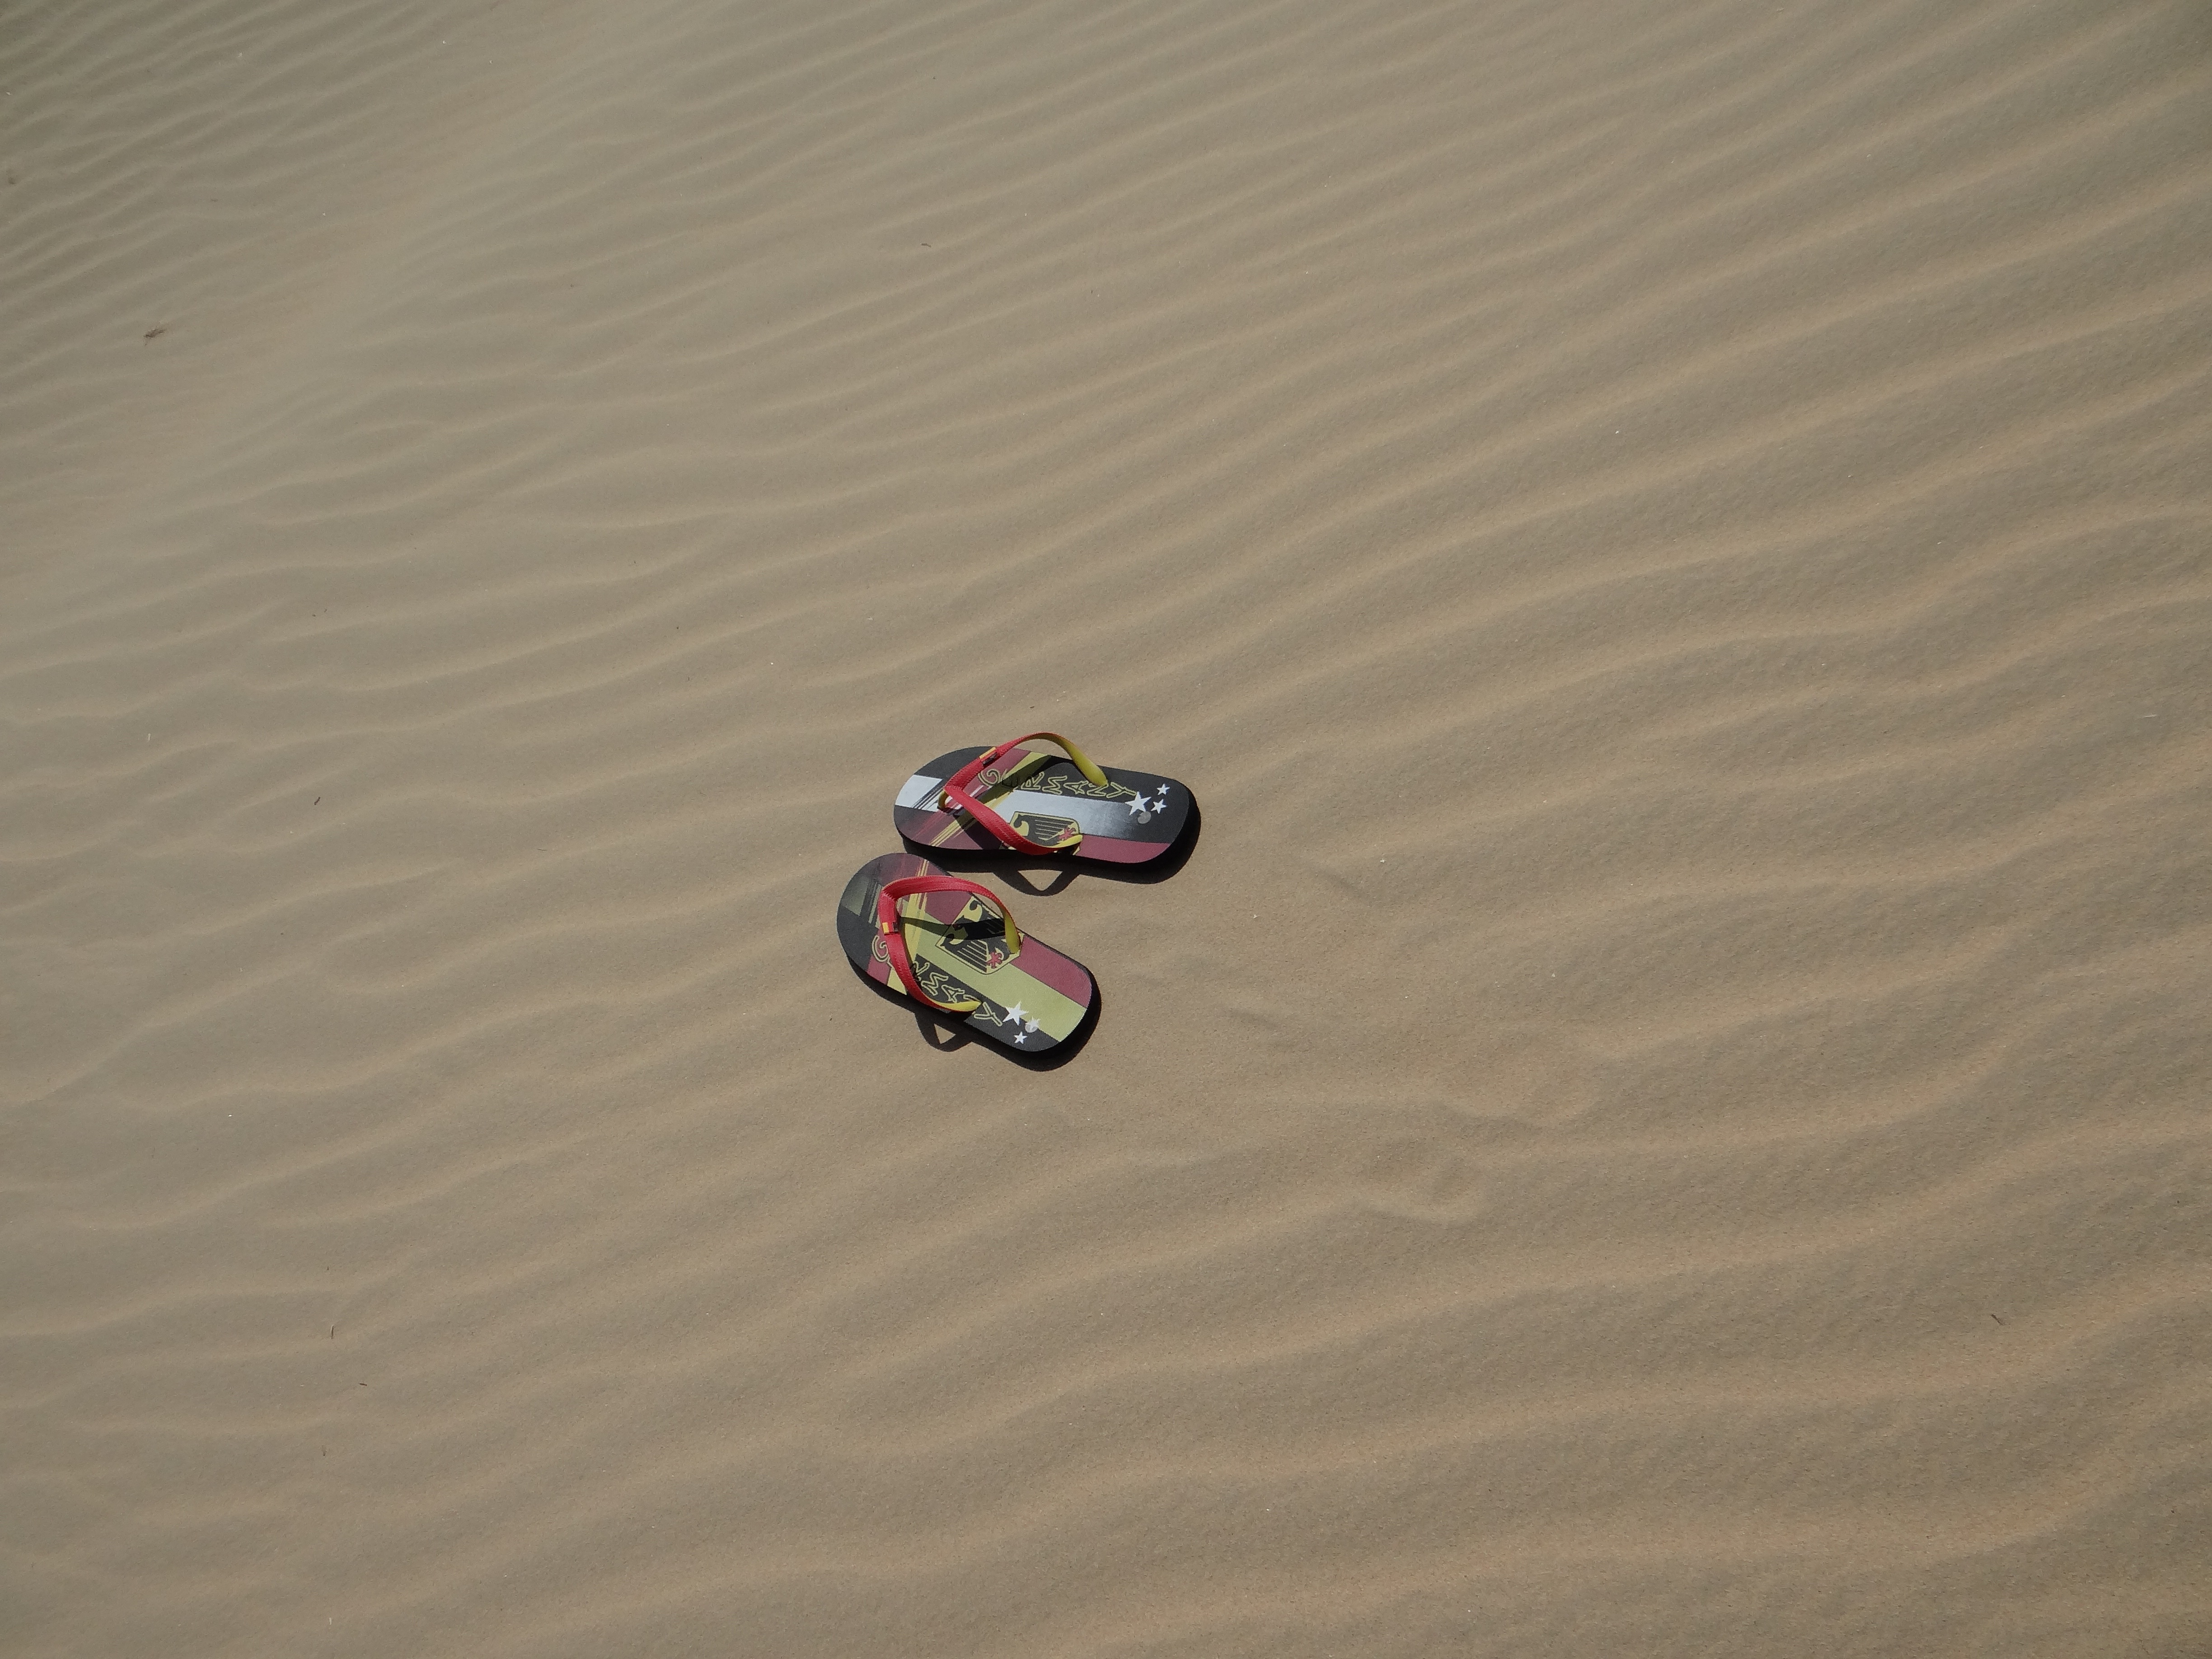
sand, desert, summer, shoes, dunes, sandals, organ, flip flops